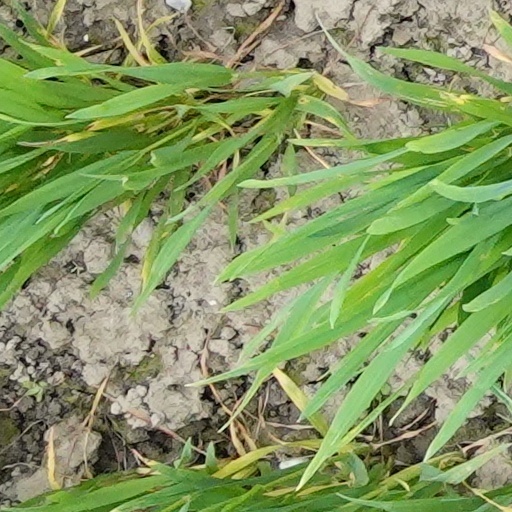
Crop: wheat